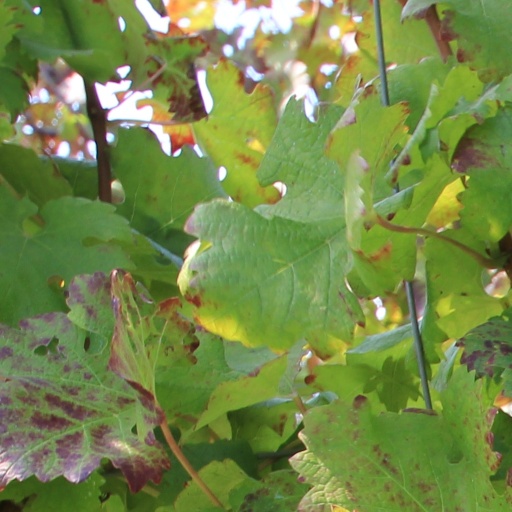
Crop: grape